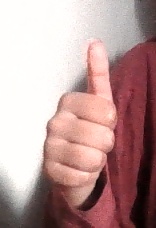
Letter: aleff